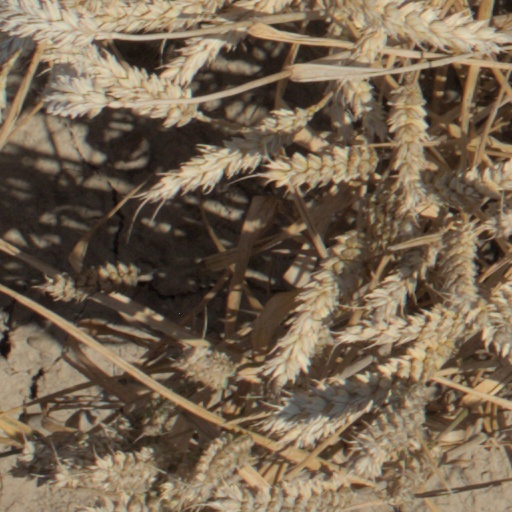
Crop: wheat